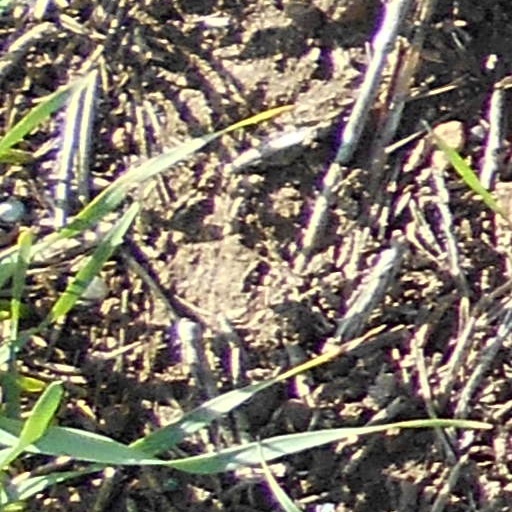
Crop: wheat